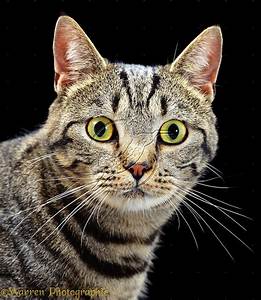
Label: cat